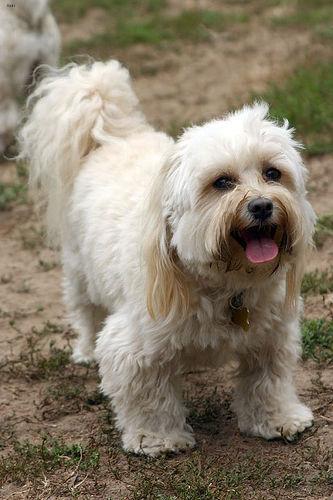
Breed: havanese